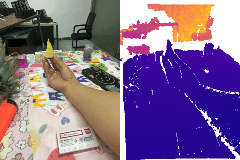
Label: pineapple